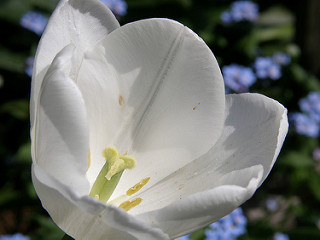
Flower: tulip